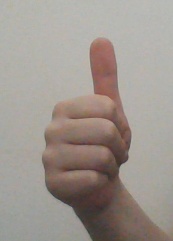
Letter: aleff